191st Heavy Anti-Aircraft Battery, Royal Artillery

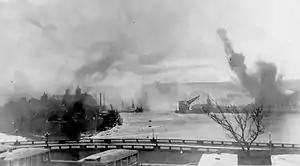
HMS "Illustrious" (right of crane) under attack.

The TA's AA units were mobilised on 23 September 1938 during the Munich Crisis, with units manning their emergency positions within 24 hours, even though many did not yet have their full complement of men or equipment. The emergency lasted three weeks, and they were stood down on 13 October. In June 1939, as the international situation deteriorated, a partial mobilisation of TA units was begun in a process known as 'couverture', whereby each AA unit did a month's tour of duty in rotation to man selected AA positions. On 24 August, ahead of the declaration of war, the units of Anti-Aircraft Command were fully mobilised at their war stations. 69th (Royal Warwickshire) AA Rgt was under the command of 34th (South Midland) Anti-Aircraft Brigade, which controlled the Gun Defended Areas (GDAs) of Birmingham and Coventry. 191 AA Battery was manning 3-inch guns at Coventry Sites B (2 guns) and D (4 guns), as well as providing detachments manning Light machine guns (LMGs) at the Ryton aircraft factory, which was designated a Vulnerable Point (VP).